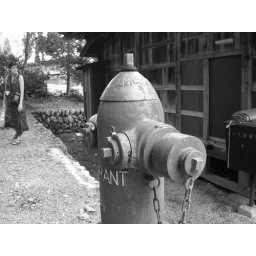
Fire hydrants are important in a town full of old wooden houses covered with dry grass